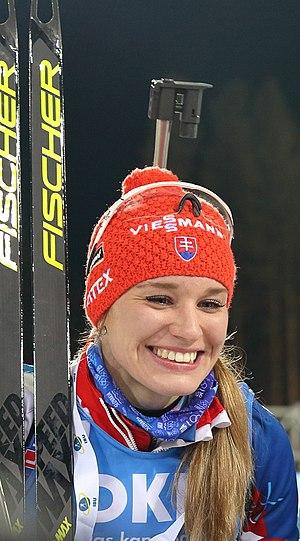
Paulína Fialková, née le 25 octobre 1992 à Brezno, est une biathlète slovaque. Elle monte sur ses premiers podiums en Coupe du monde en 2018.